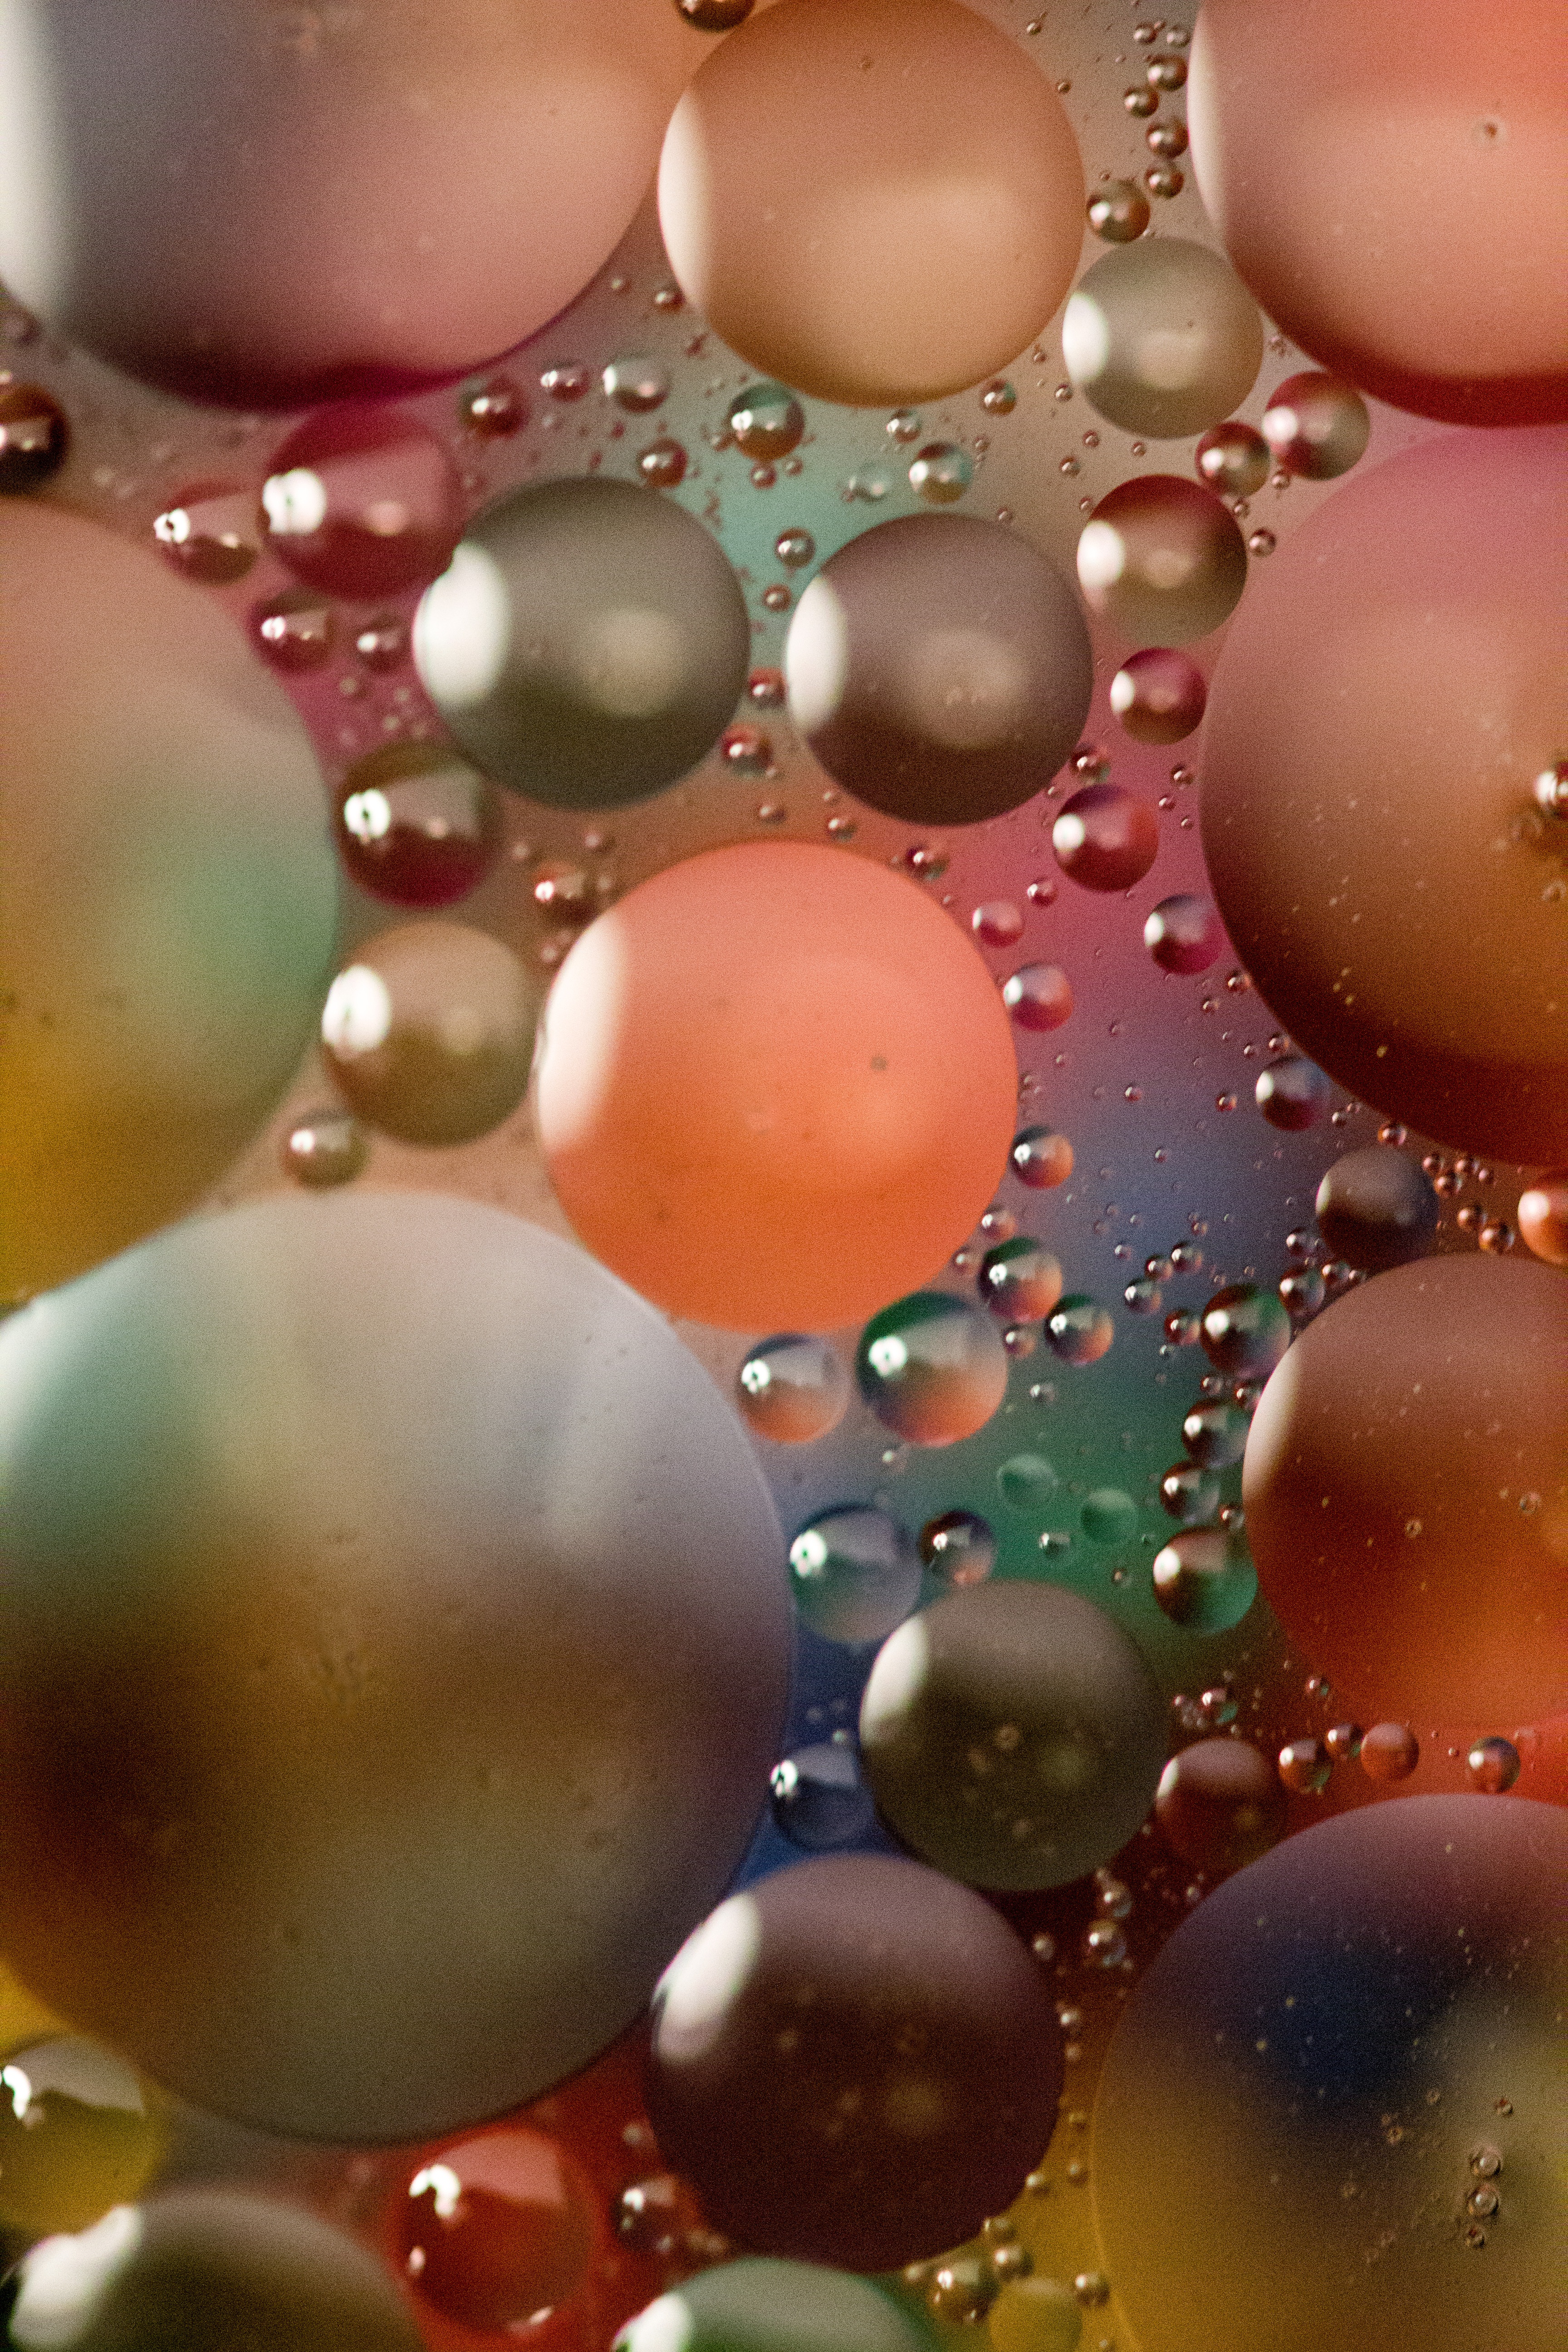
water, light, glass, balloon, food, colourful, color, macro, floating, toy, close up, christmas decoration, reflections, colours, balls, sweetness, macro photography, spheres, oil and water, liquid bubble